Lori Voornas

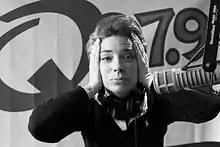
Lori Voornas

Lori Voornas (born September 12, 1965) is part of the morning show, "The Q Morning Show with Lori, Jeff and Brittany" on 97.9 WJBQ radio in Portland, Maine. She was born in Evanston, Illinois.